Mitsubishi FTO

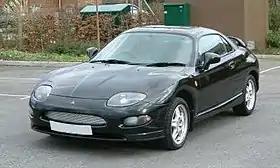
1994 FTO GPX (pre-facelift) in "Pyrenées Black"

The Mitsubishi FTO is a front mid-engined, front-wheel drive coupe produced by Mitsubishi Motors between 1994 and 2000. Originally planned exclusively for the Japanese domestic market, its popularity as a grey market import to the United Kingdom, Ireland, Hong Kong, Singapore, Malaysia, Australia and New Zealand led to eventual limited distribution through Mitsubishi's official dealers in those regions at the tail-end of production. Upon its debut it won the Car of the Year Japan award for 1994–95, commemorated by a Limited Edition of the FTO GPX model.